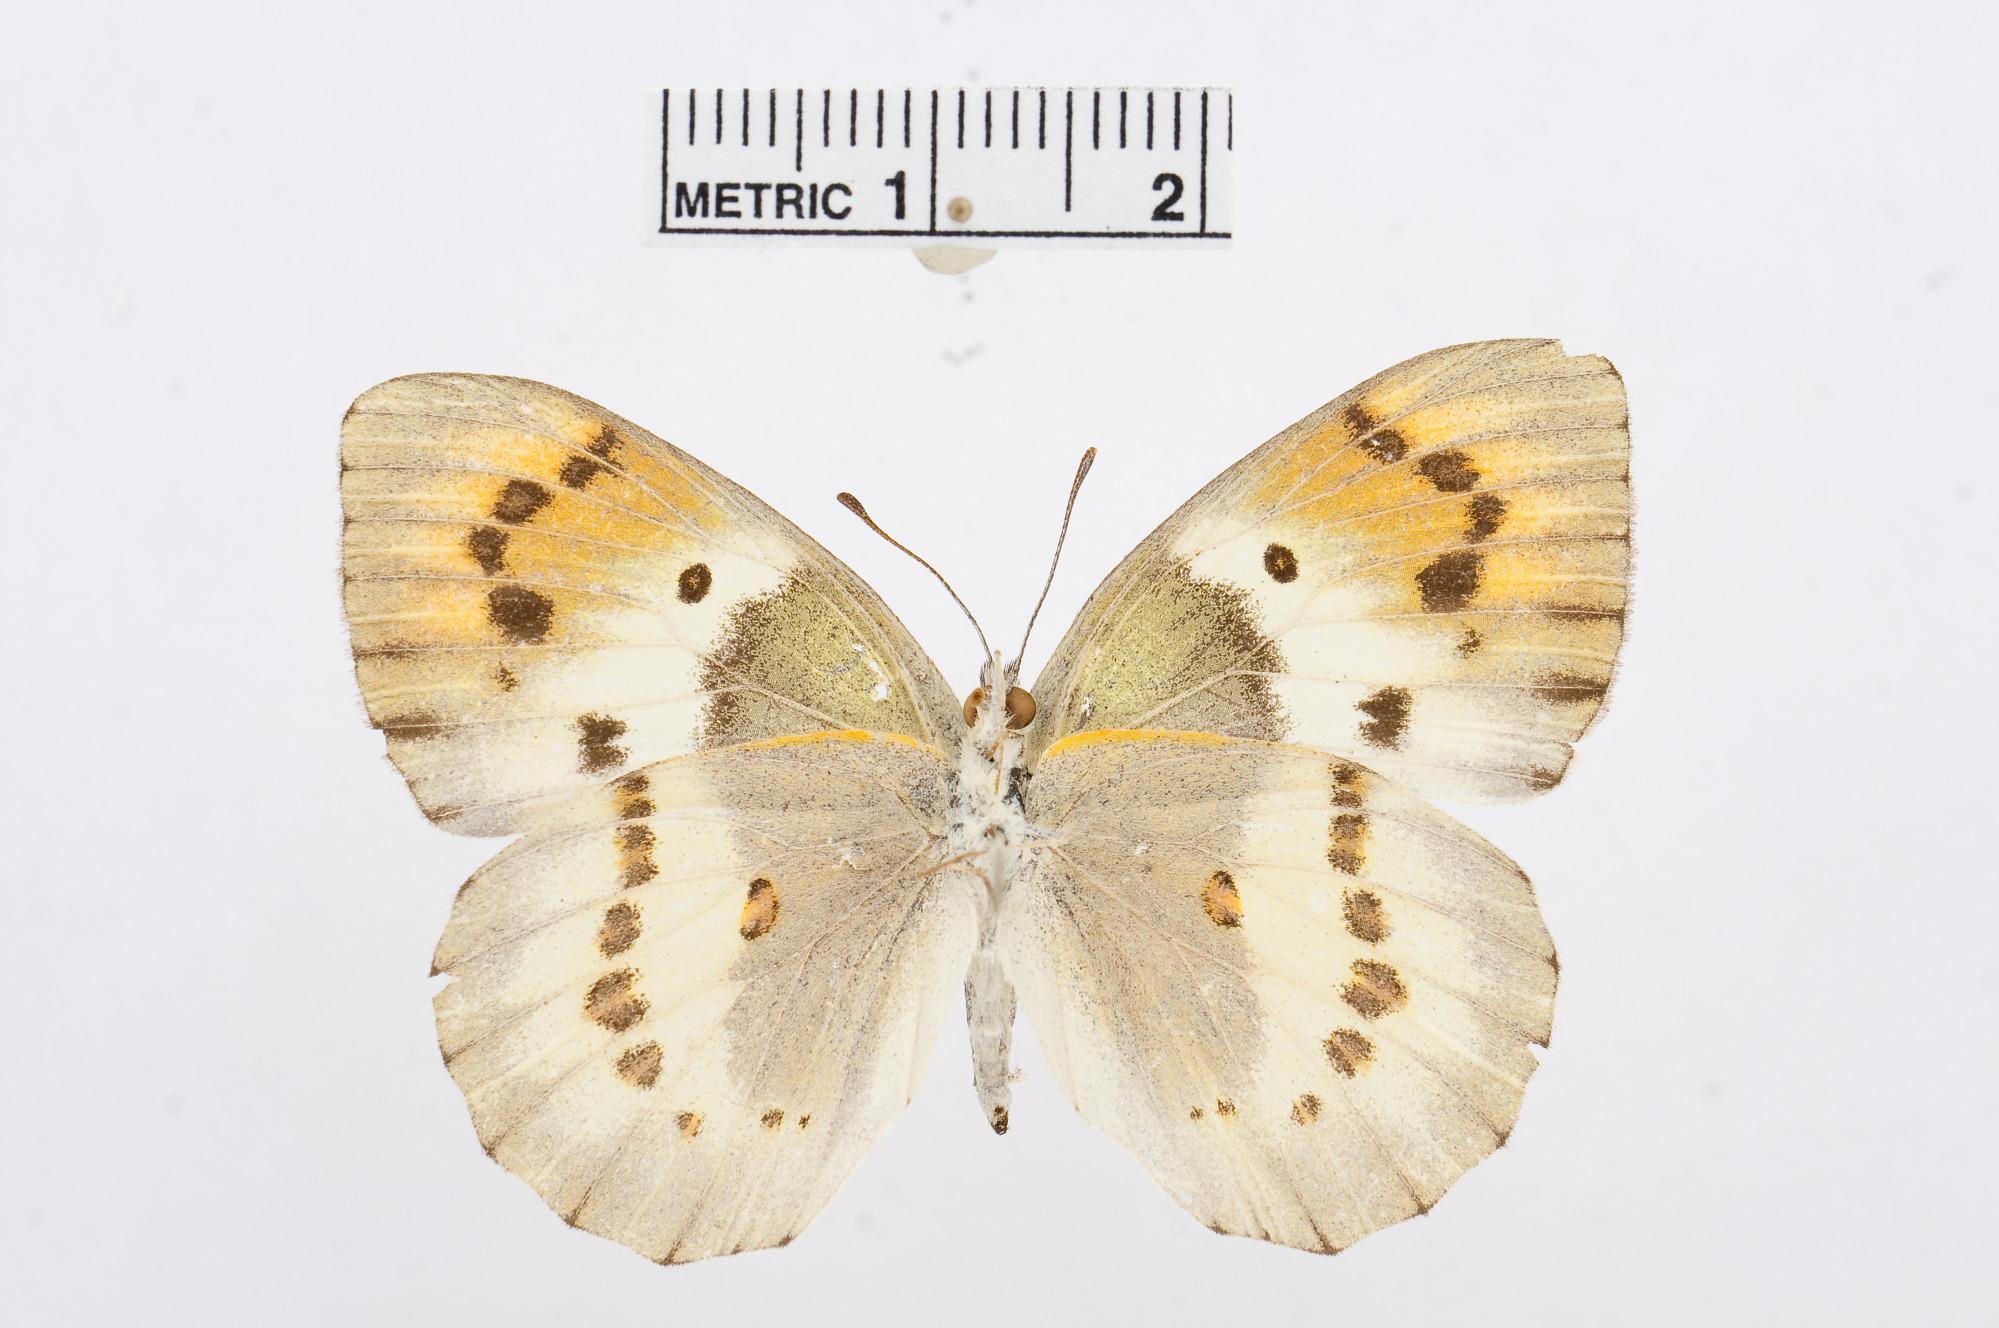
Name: Colotis hildebrandti
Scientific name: Colotis hildebrandti
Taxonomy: Animalia, Arthropoda, Hexapoda, Insecta, Lepidoptera, Pieridae, Pierinae